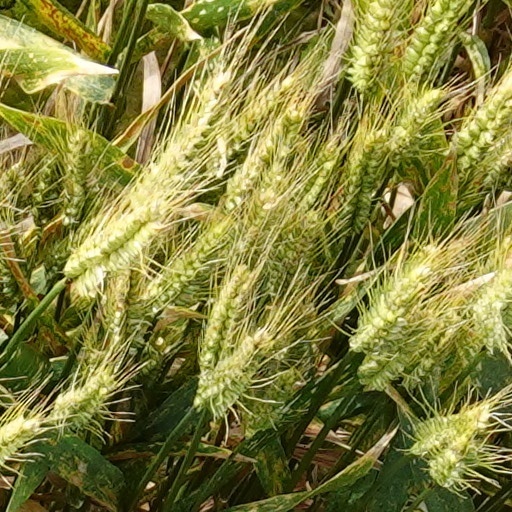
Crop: wheat